Jødekager

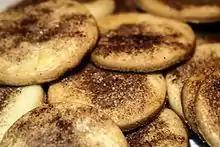

Jødekager, also known as "Joedekager" (meaning "Jewish cookie" in Danish)", "is a popular cookie of Danish Jewish origin."" The cookie originated in the Danish Jewish community in Denmark starting in the 18th century, though the current version dates back to 1856. Its name likely originates from bearing a similar appearance to cakes sold in Jewish bakeries. It remains popular to this day, notably during Christmas.